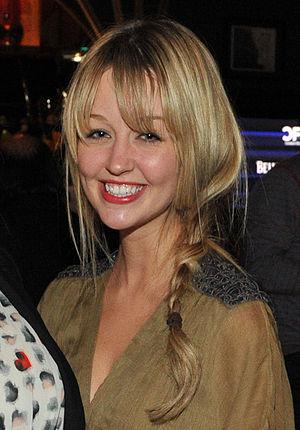
Kate Corbett est une actrice canadienne, née à Holyrood le 5 juillet 1986, dans la province de Terre-Neuve-et-Labrador.